The Corridor (opera)

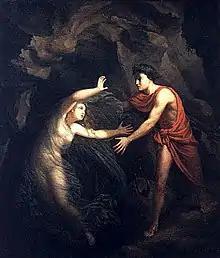
The moment when Orpheus looks back at Eurydice in an 1806 painting by Christian Gottlieb Kratzenstein

In a long corridor, Orpheus leads Eurydice out of the underworld. Hades had made a condition on Eurydice returning to life that Orpheus not look at her while leading her out. The opera opens just as Orpheus is about to reach the end of the corridor. He turns around to make sure Eurydice is still there, thus condemning her to remain in the underworld forever. In a series of arias, the couple sing to each other as Eurydice retreats down the corridor back to the underworld, leaving Orpheus to return to the world alone. The members of the orchestra are on stage with the singers and serve as the Shades (spirits of the dead). At times, they are directly addressed by the singers.